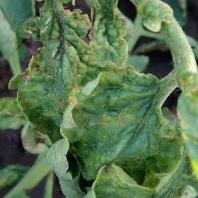
Crop: Tomato
Condition: virosis-d